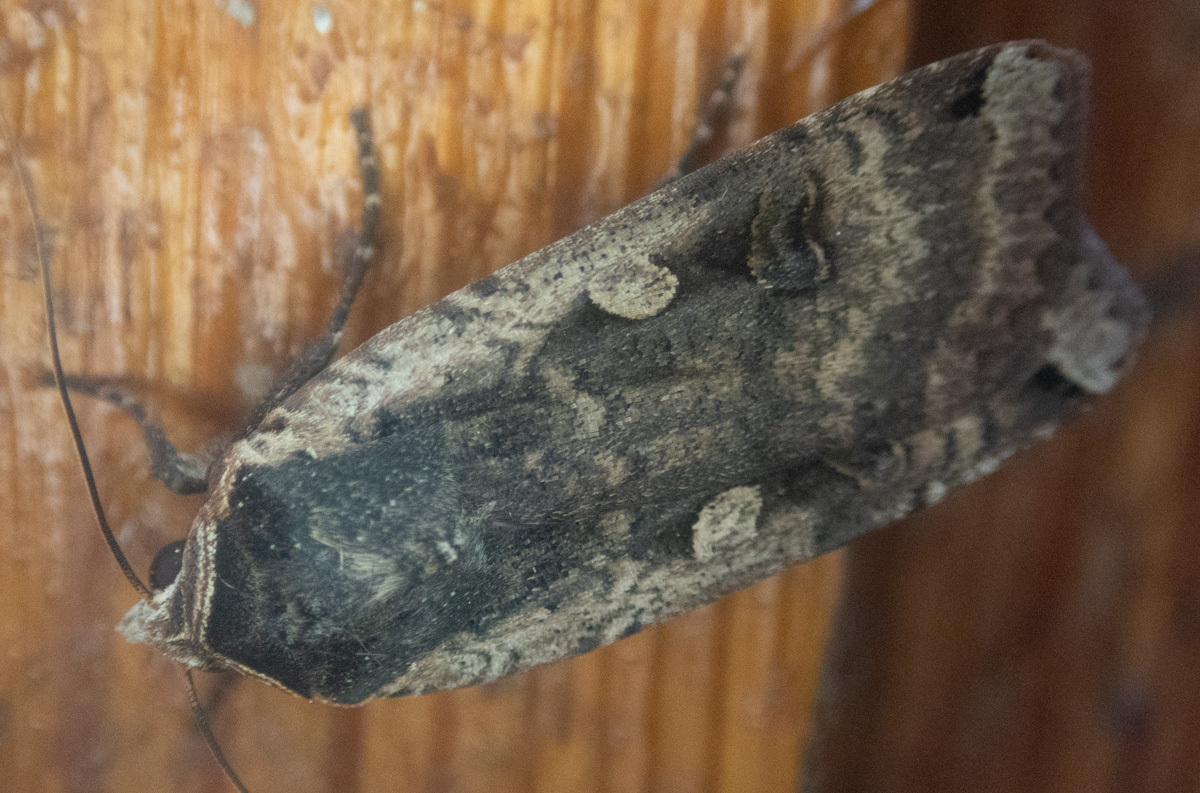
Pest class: cutworms